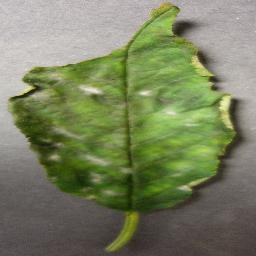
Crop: cherry
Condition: (including_sour)_powdery_mildew